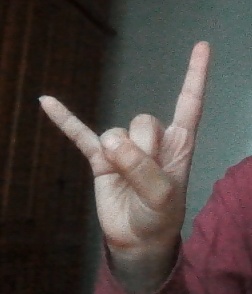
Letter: la